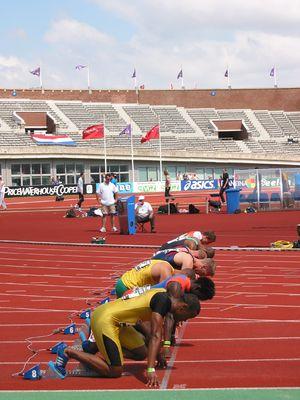
L’athlétisme est un ensemble d’épreuves sportives codifiées comprenant les courses, sauts, lancers, épreuves combinées et marche. L'origine du mot athlétisme vient du grec « Athlos » signifiant combat. Il s’agit de l’art de dépasser la performance des adversaires en vitesse ou en endurance, en distance ou en hauteur. Les épreuves athlétiques, individuelles ou par équipes, ont varié avec le temps et les mentalités. L'athlétisme est l'un des rares sports universellement pratiqués, que ce soit dans le monde amateur ou au cours de nombreuses compétitions de tous niveaux. La simplicité et le peu de moyens nécessaires à sa pratique expliquent en partie ce succès. Les premières traces de concours athlétiques remontent aux civilisations antiques. La discipline s'est développée au cours des siècles, des premières épreuves à sa codification.
Le 100 mètres est une épreuve d'athlétisme consistant à parcourir, en ligne droite, un sprint sur une distance de 100 mètres. Il est couru au très haut niveau en moins de 10 secondes pour les hommes et de 11 secondes pour les femmes. Historiquement, la course de vitesse est l'une des plus anciennes de l'athlétisme puisqu'on en retrouve la trace plusieurs siècles avant l'organisation des premiers Jeux olympiques antiques.
Le sprint est un type de course à pied caractérisé par un effort bref et intense afin de développer une vitesse de déplacement maximale. On parle de sprint court et de sprint long selon la durée de l’effort, cette durée de l'effort conditionnant les types de substrats énergétiques utilisé par les muscles et par conséquent la vitesse atteinte.